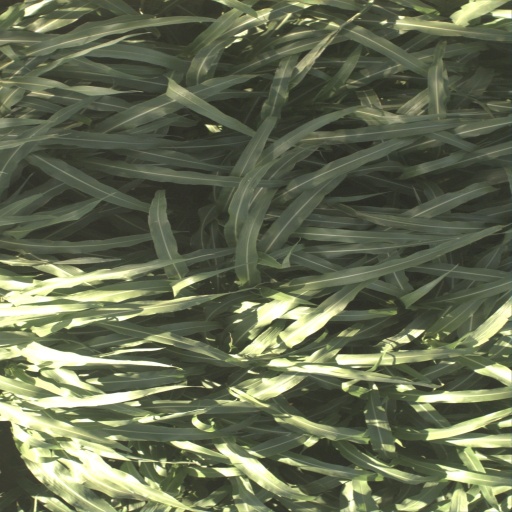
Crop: sorghum